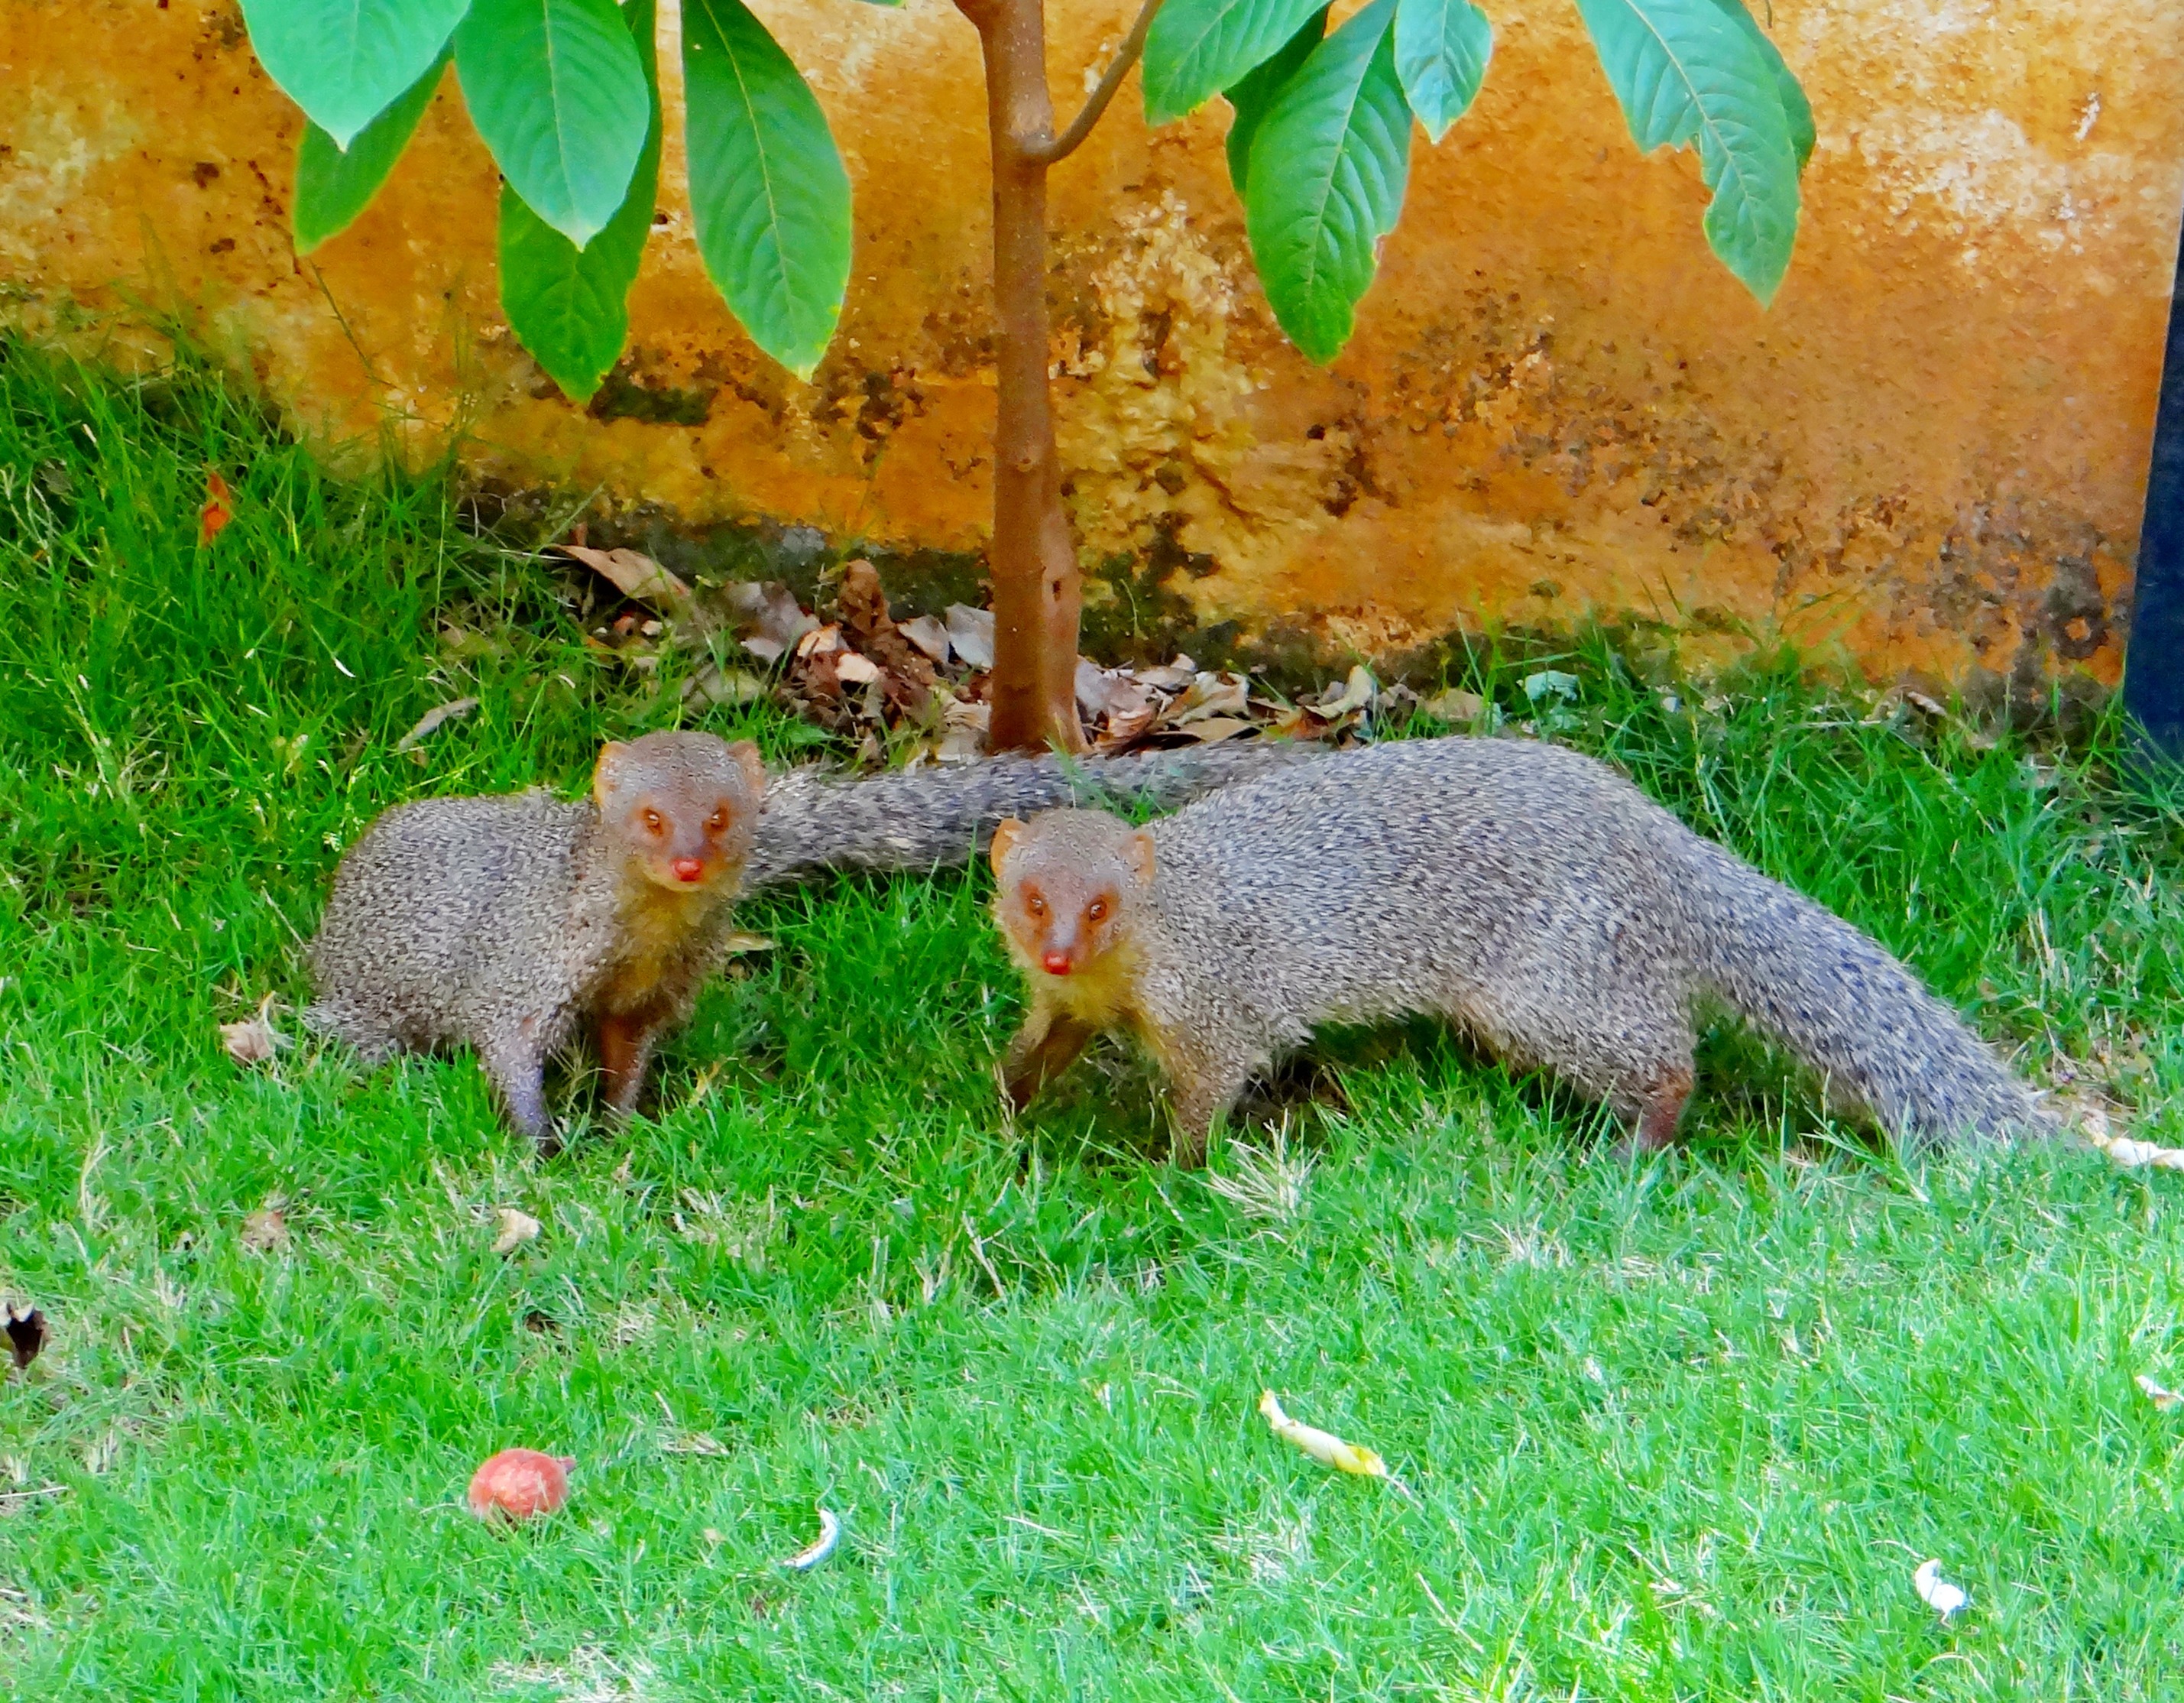
animal, wildlife, wild, mammal, gray, squirrel, rodent, dharwad, fauna, vertebrate, india, indian, mongoose, karnataka, fox squirrel